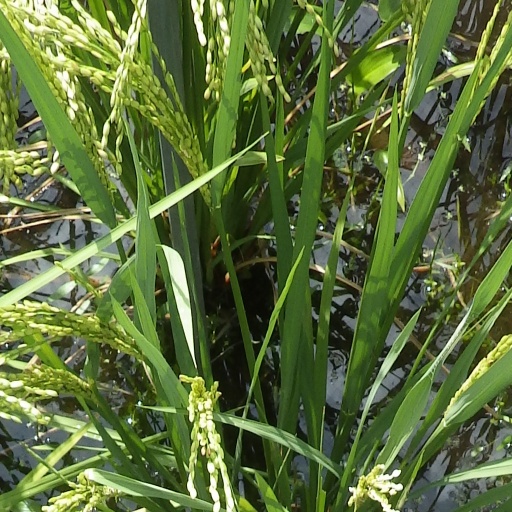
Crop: rice